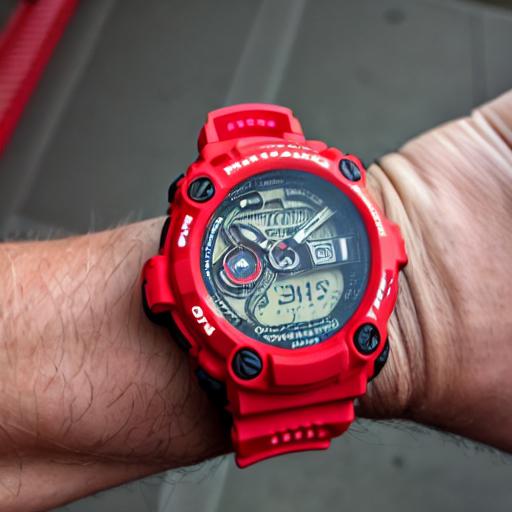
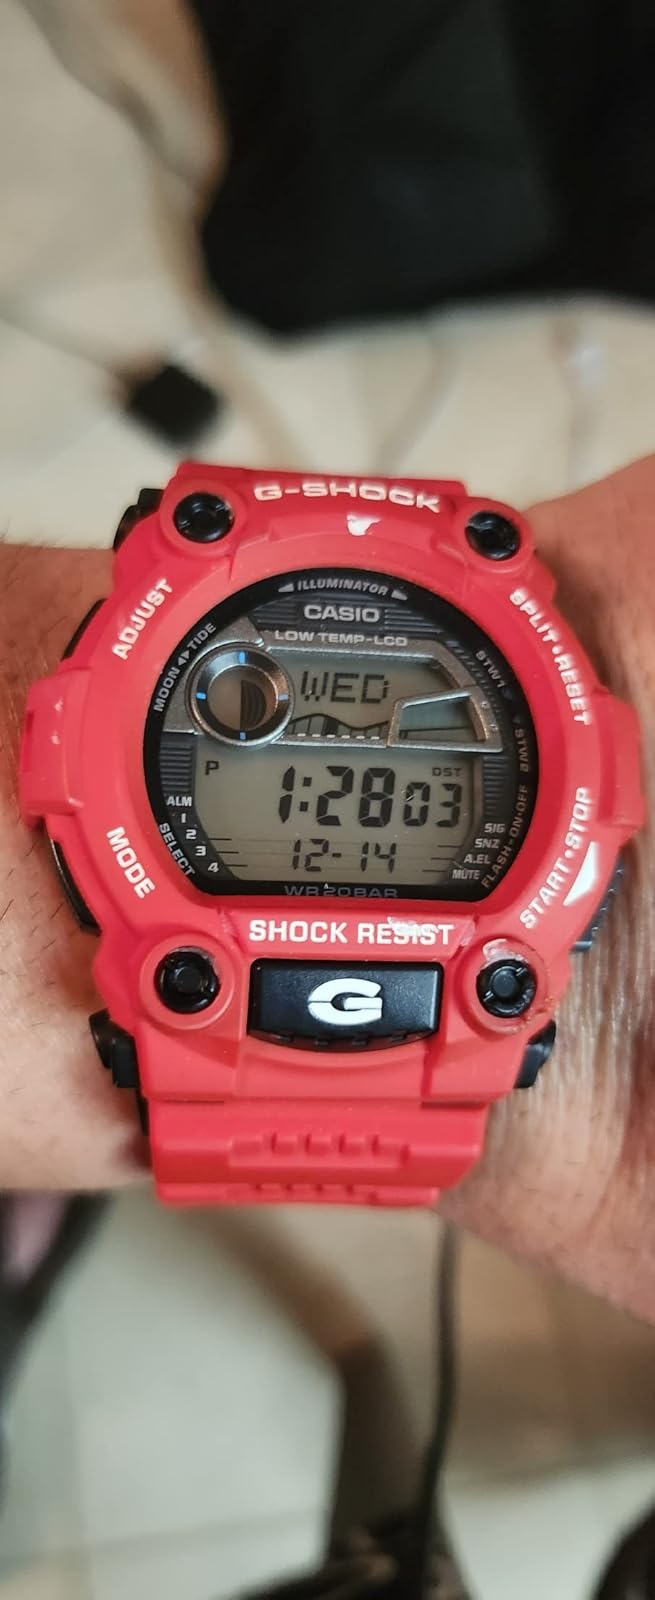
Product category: accessories_watch
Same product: no